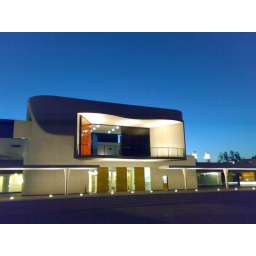
theater in darmstadt, and the blue german sky. so special when the sun goes down.